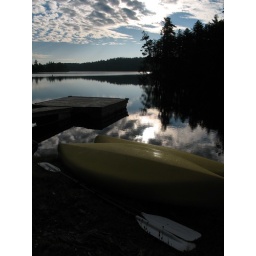
Kayaks outside the lake house in Maine. We never got around to trying them out.